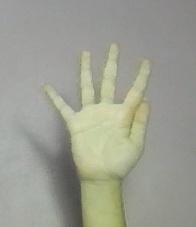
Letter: sheen